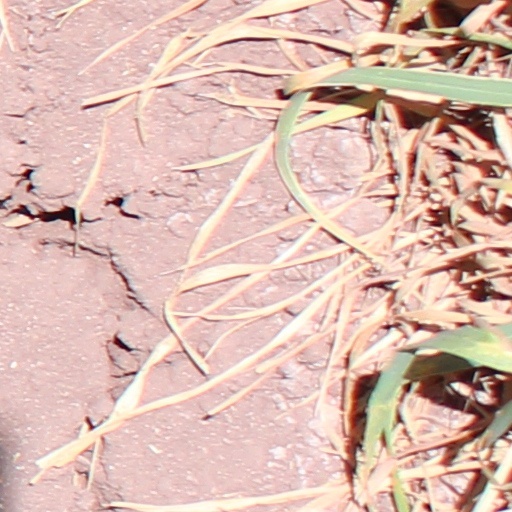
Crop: wheat